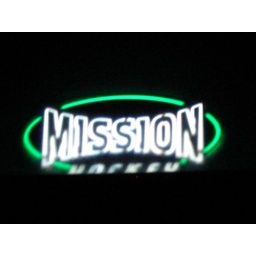
mission hockey sign in my window